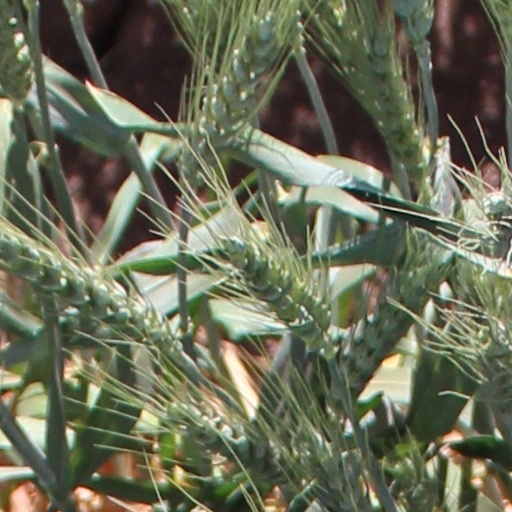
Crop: wheat